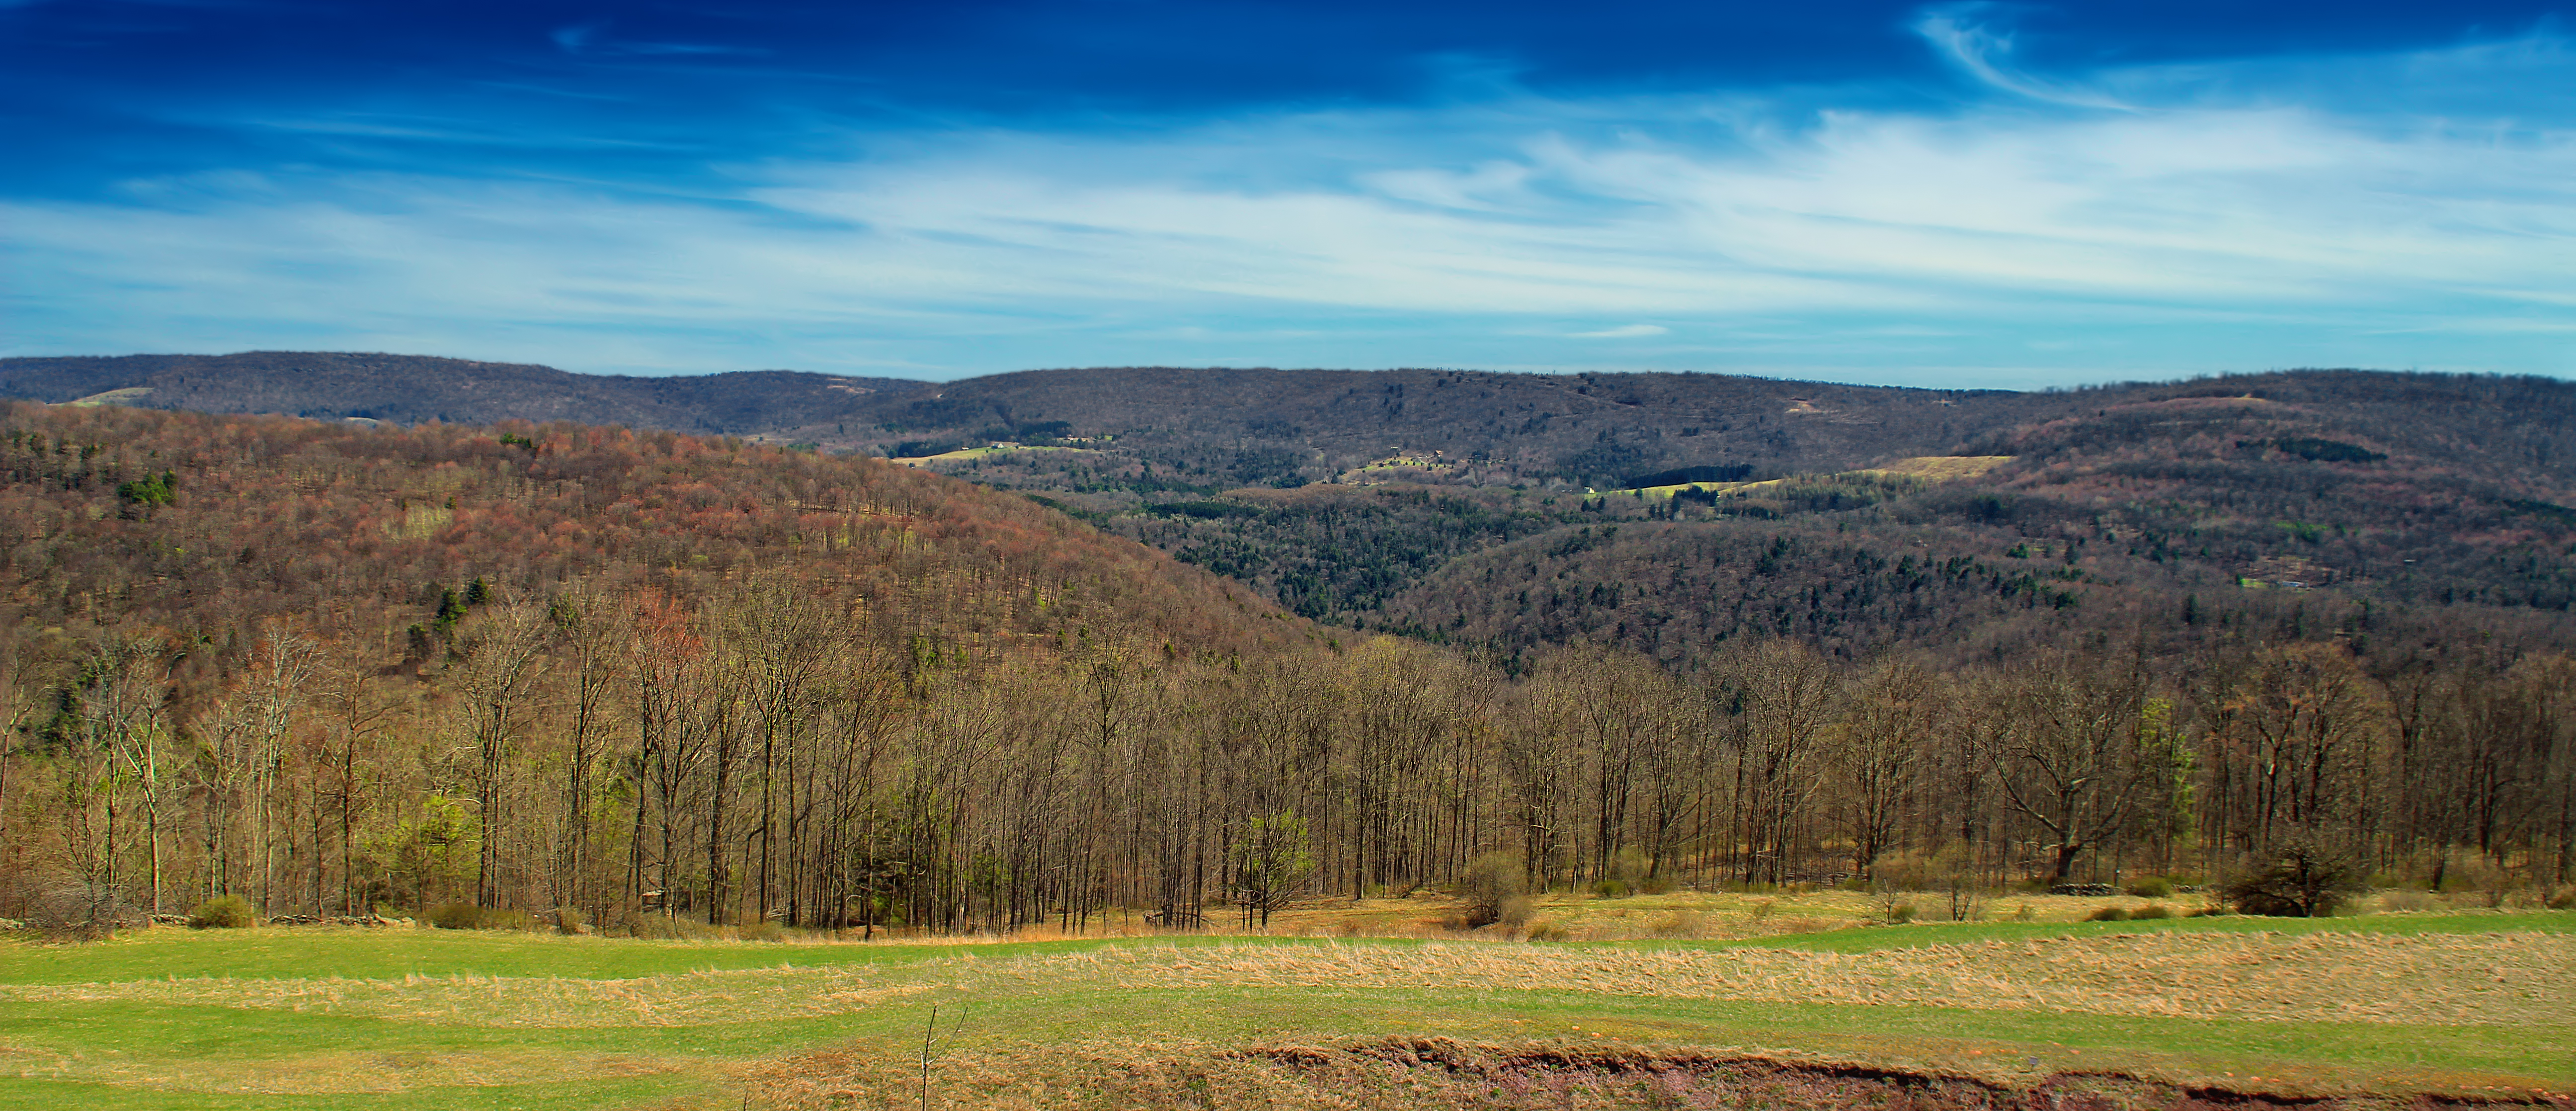
landscape, tree, nature, forest, wilderness, mountain, sky, meadow, prairie, hill, valley, mountain range, panorama, rural, spring, pasture, autumn, ridge, plain, hills, creativecommons, clouds, mountains, grassland, appalachianmountains, alleghenyplateau, pennsylvania, endlessmountains, cirrus, sullivancounty, laportetownship, oldusroute220, plateau, wrightsview, fell, habitat, loch, ecosystem, rural area, natural environment, geographical feature, mountainous landforms